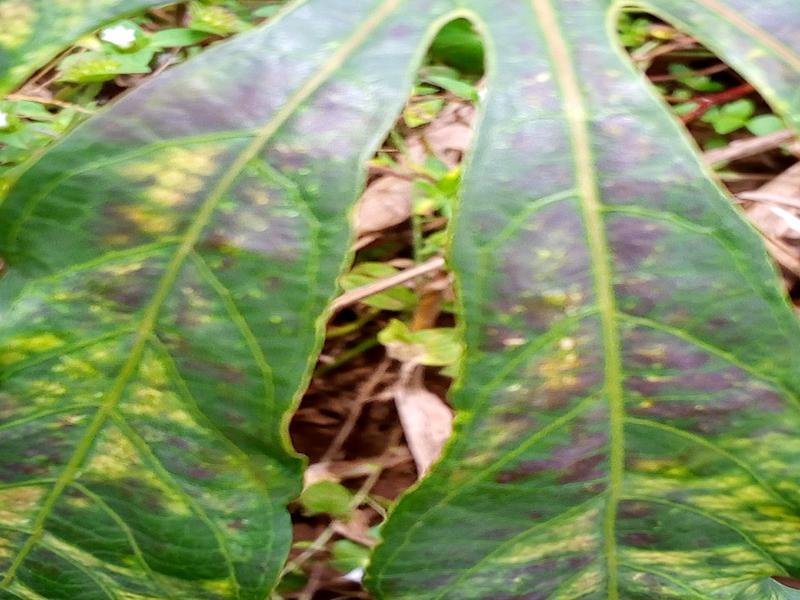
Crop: cassava
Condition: mosaic_disease